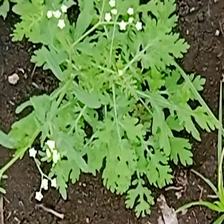
Weed species: Gajar_gavat_(Parthenium hysterophorus)